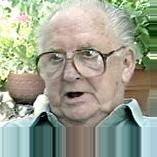
Age: 80